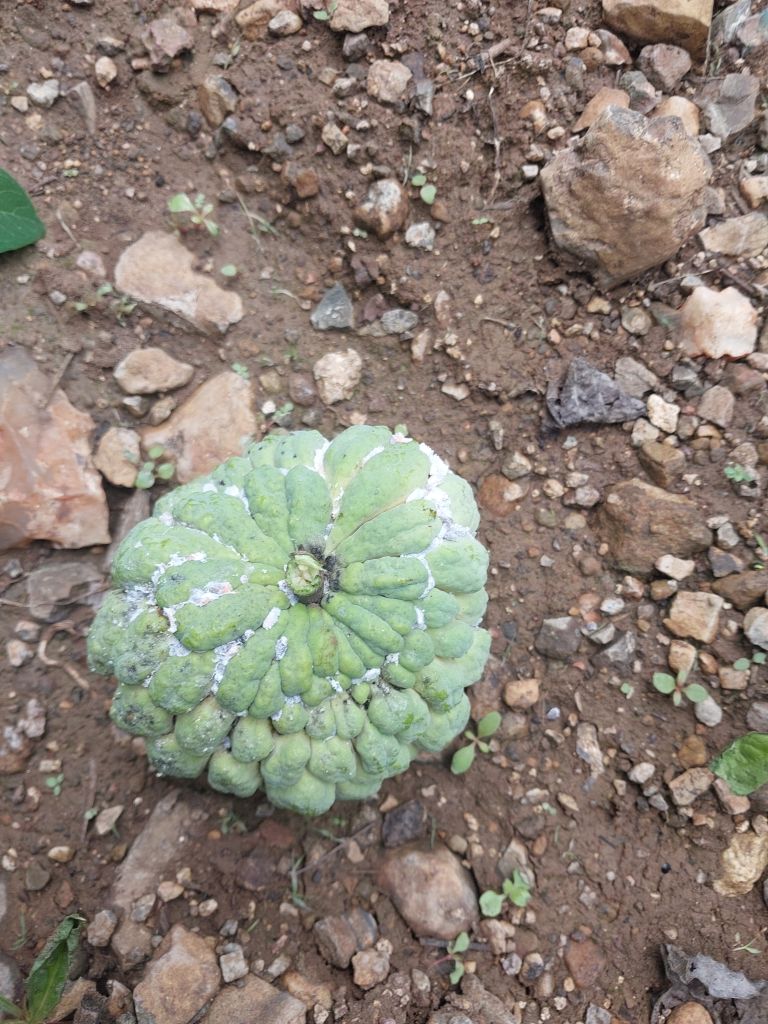
Disease label: Mealy Bug